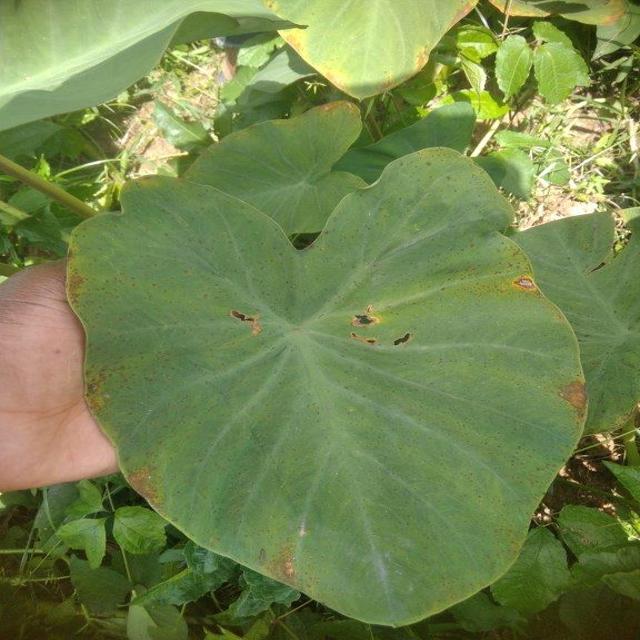
Label: Early_Blight